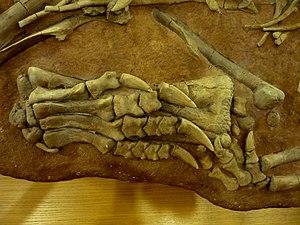
Patte postérieure de Ténontosaure, Institut de paléontologie humaine, Paris, France